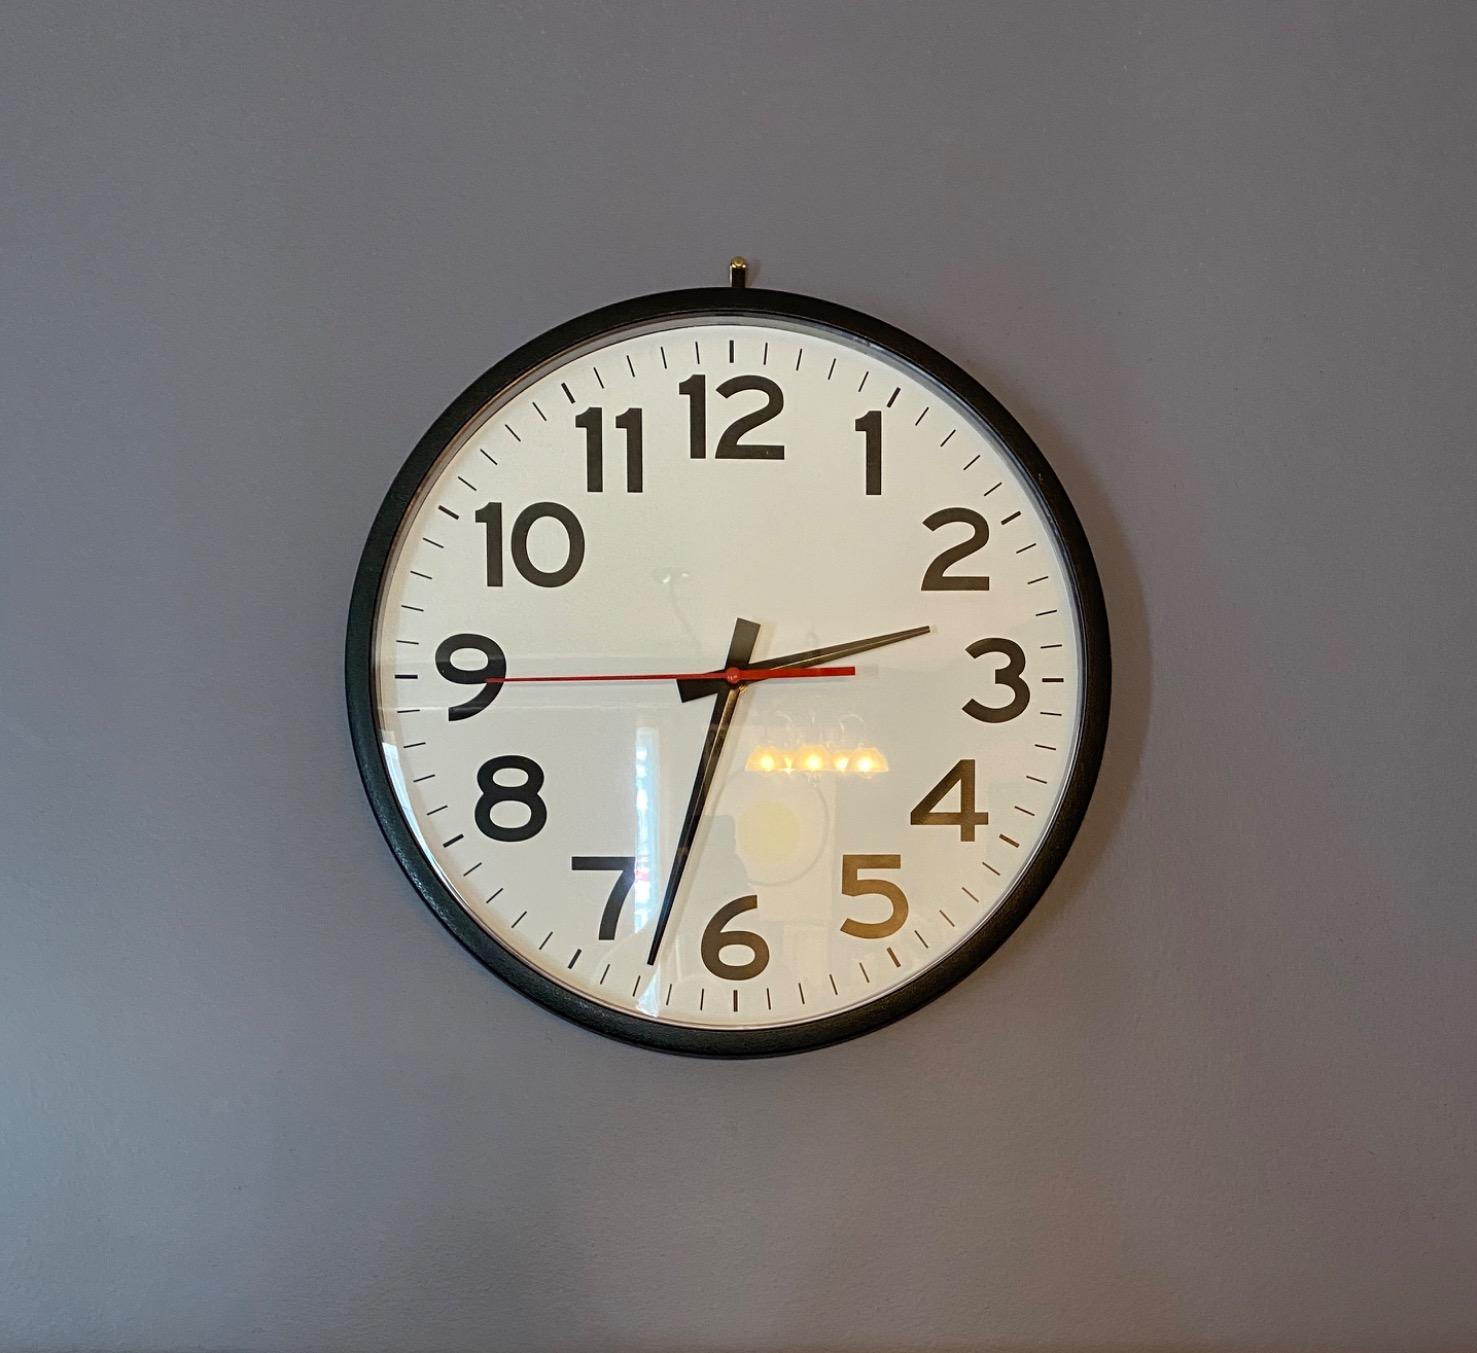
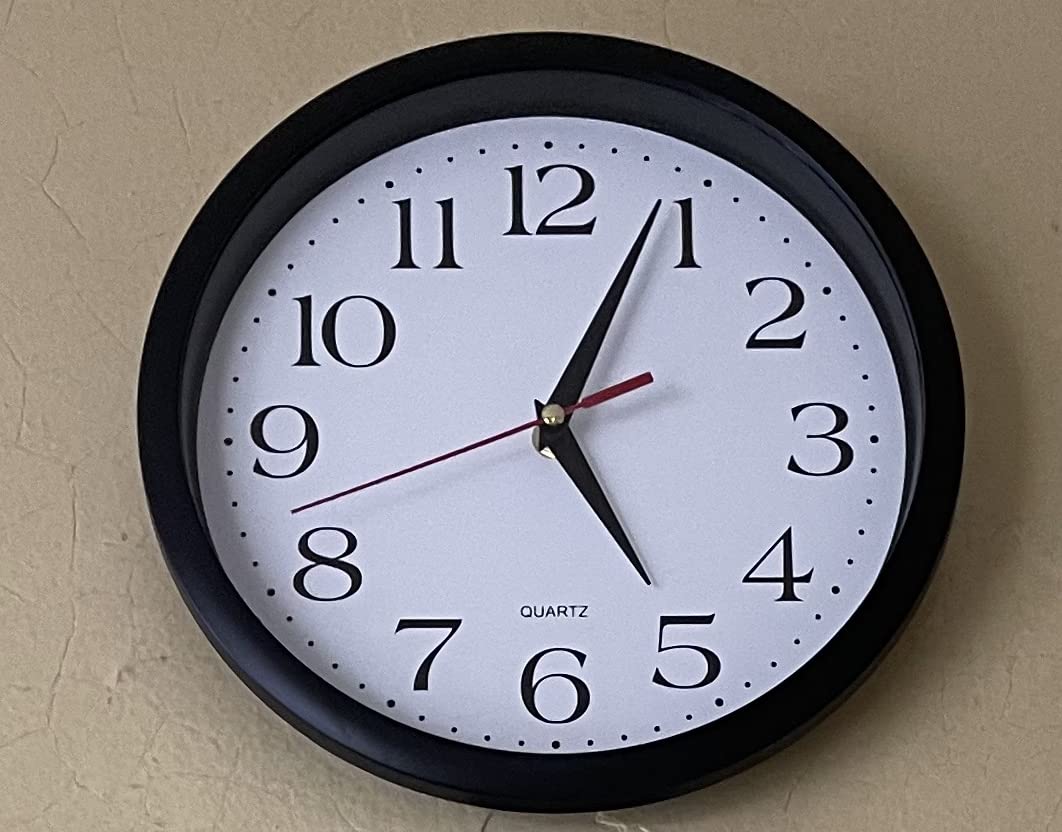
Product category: clock
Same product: no